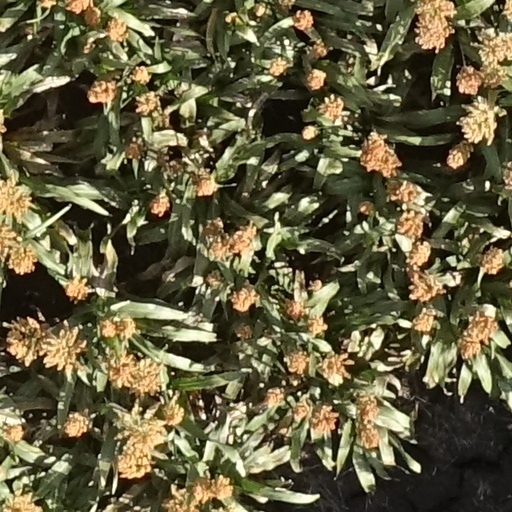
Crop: sorghum